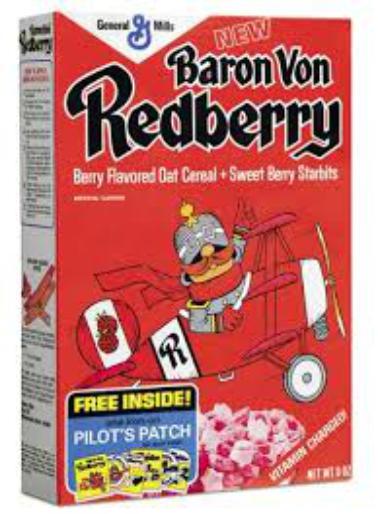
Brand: Baron von Redberry
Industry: Leisure